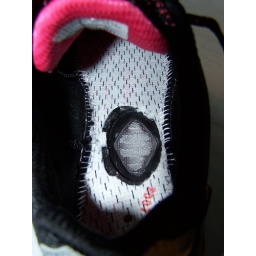
window in the shoe